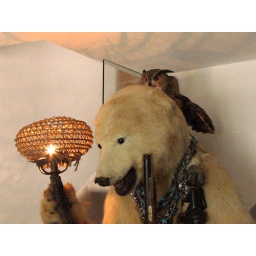
This taxidermied polar bear in the entrance of Dali's house is a present from the British poet Eward James.